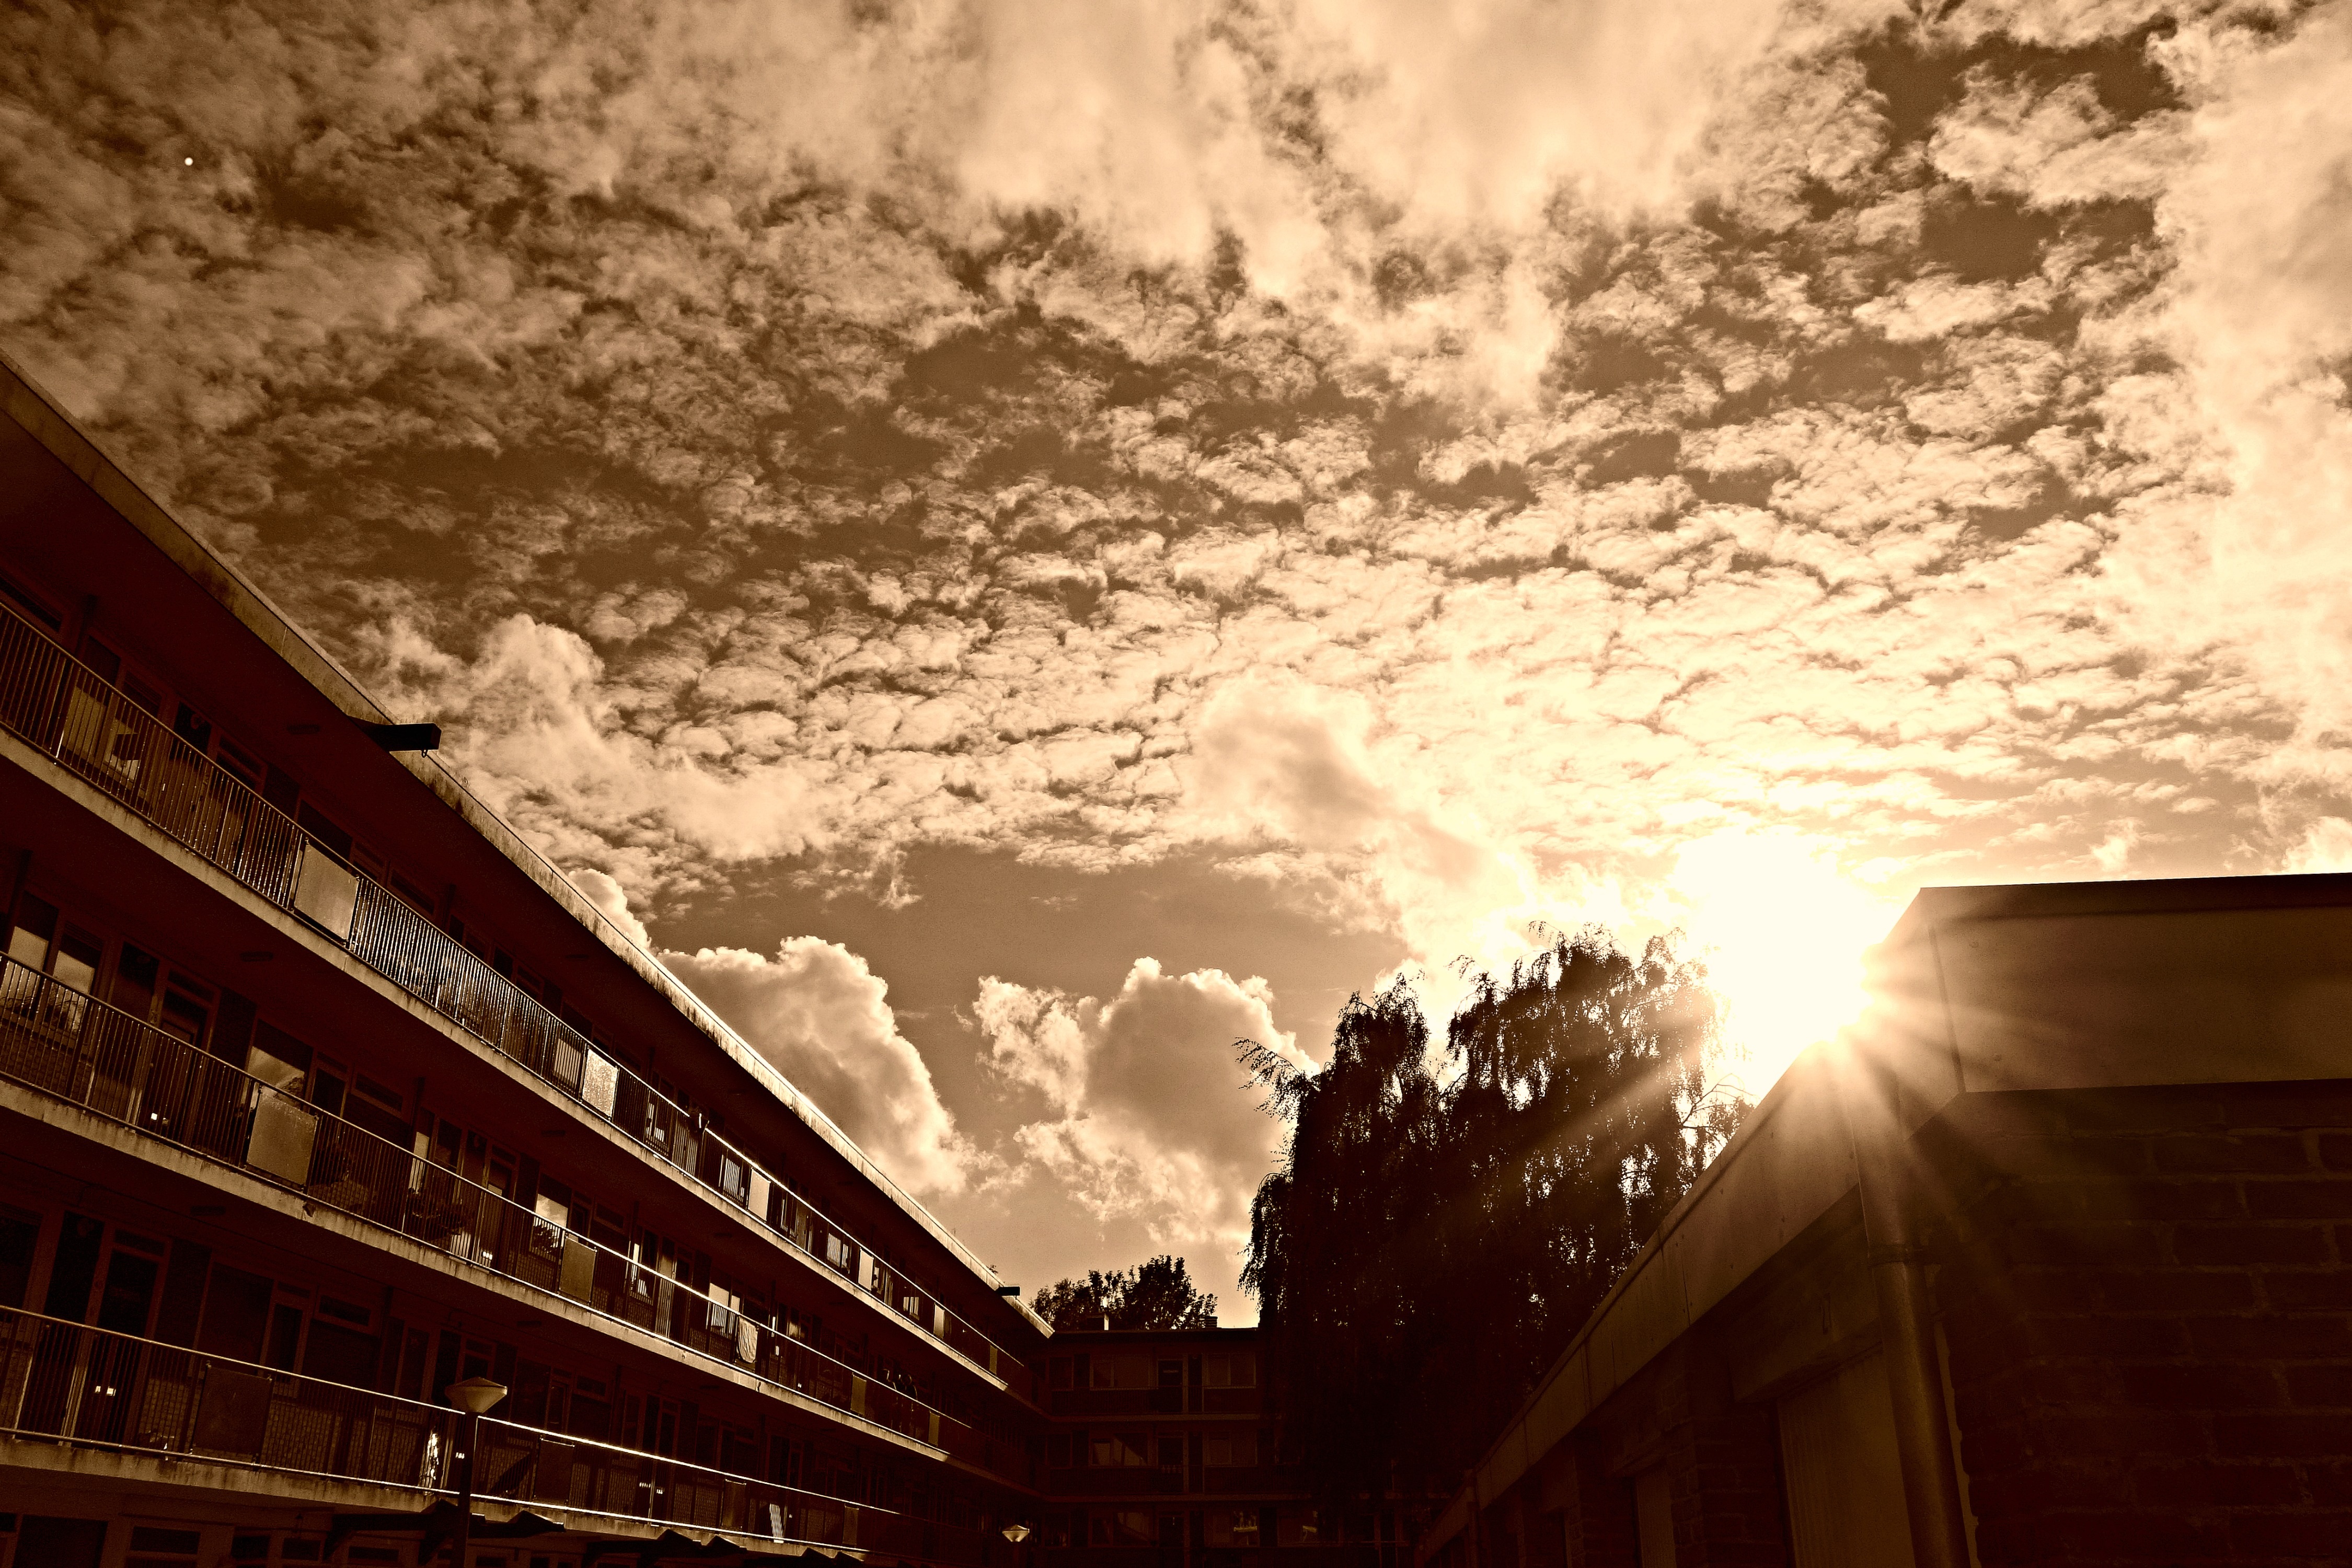
light, cloud, sky, sunset, night, sunlight, morning, atmosphere, summer, dusk, evening, darkness, sunrays, clouds sky, evening sky